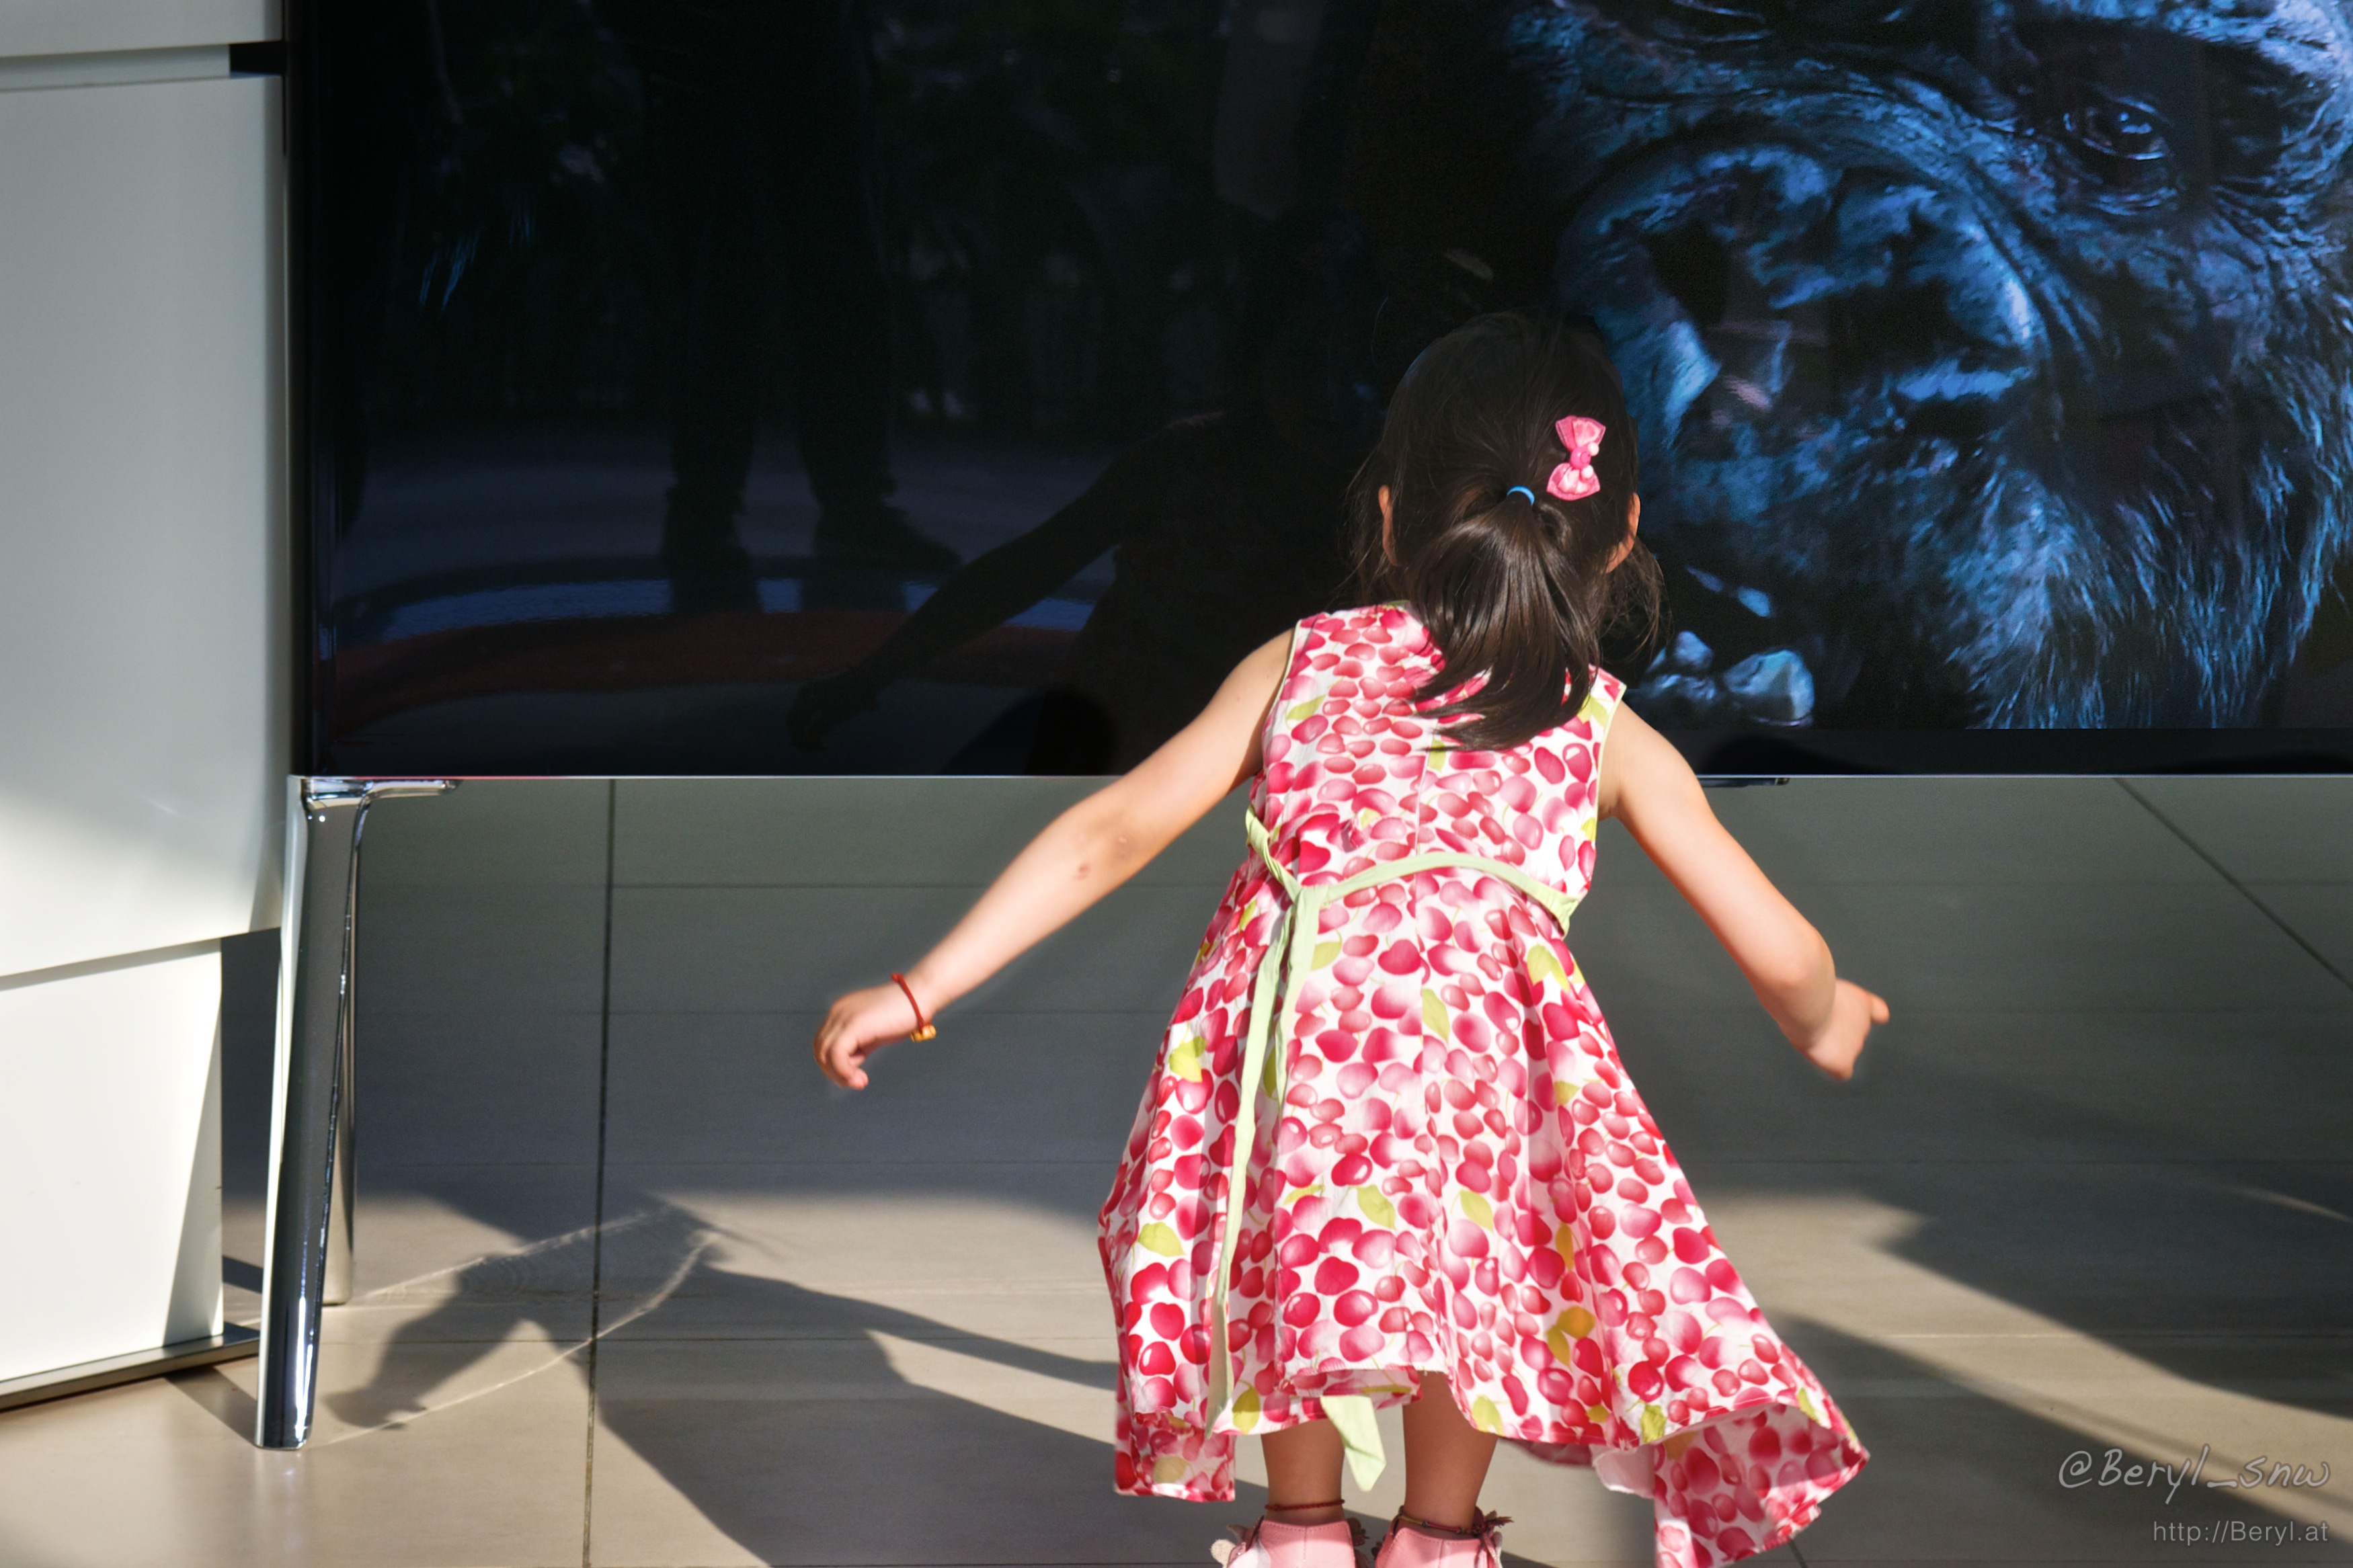
girl, cute, spring, color, fashion, tv, playing, performance art, children, back, sony, 4k, nikkor, mirrorless, littlegirl, lensswap, nex6, ai2885f3545, movie, kingkong, bigscreen, sonystyle